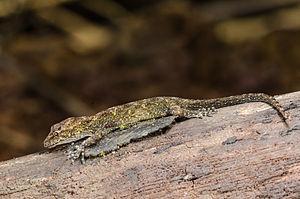
Cnemaspis girii est une espèce de geckos de la famille des Gekkonidae.